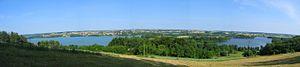
La littérature cachoube est apparue en Pologne pendant la seconde moitié du XIXᵉ siècle avec Florian Cejnowa qui utilisa le dialecte de Sławoszyno de la région de Puck et Hieronim Derdowski qui utilisa le dialecte de Wiele du district de Chojnice. Ce dernier enrichit la littérature cachoube surtout en poésie.